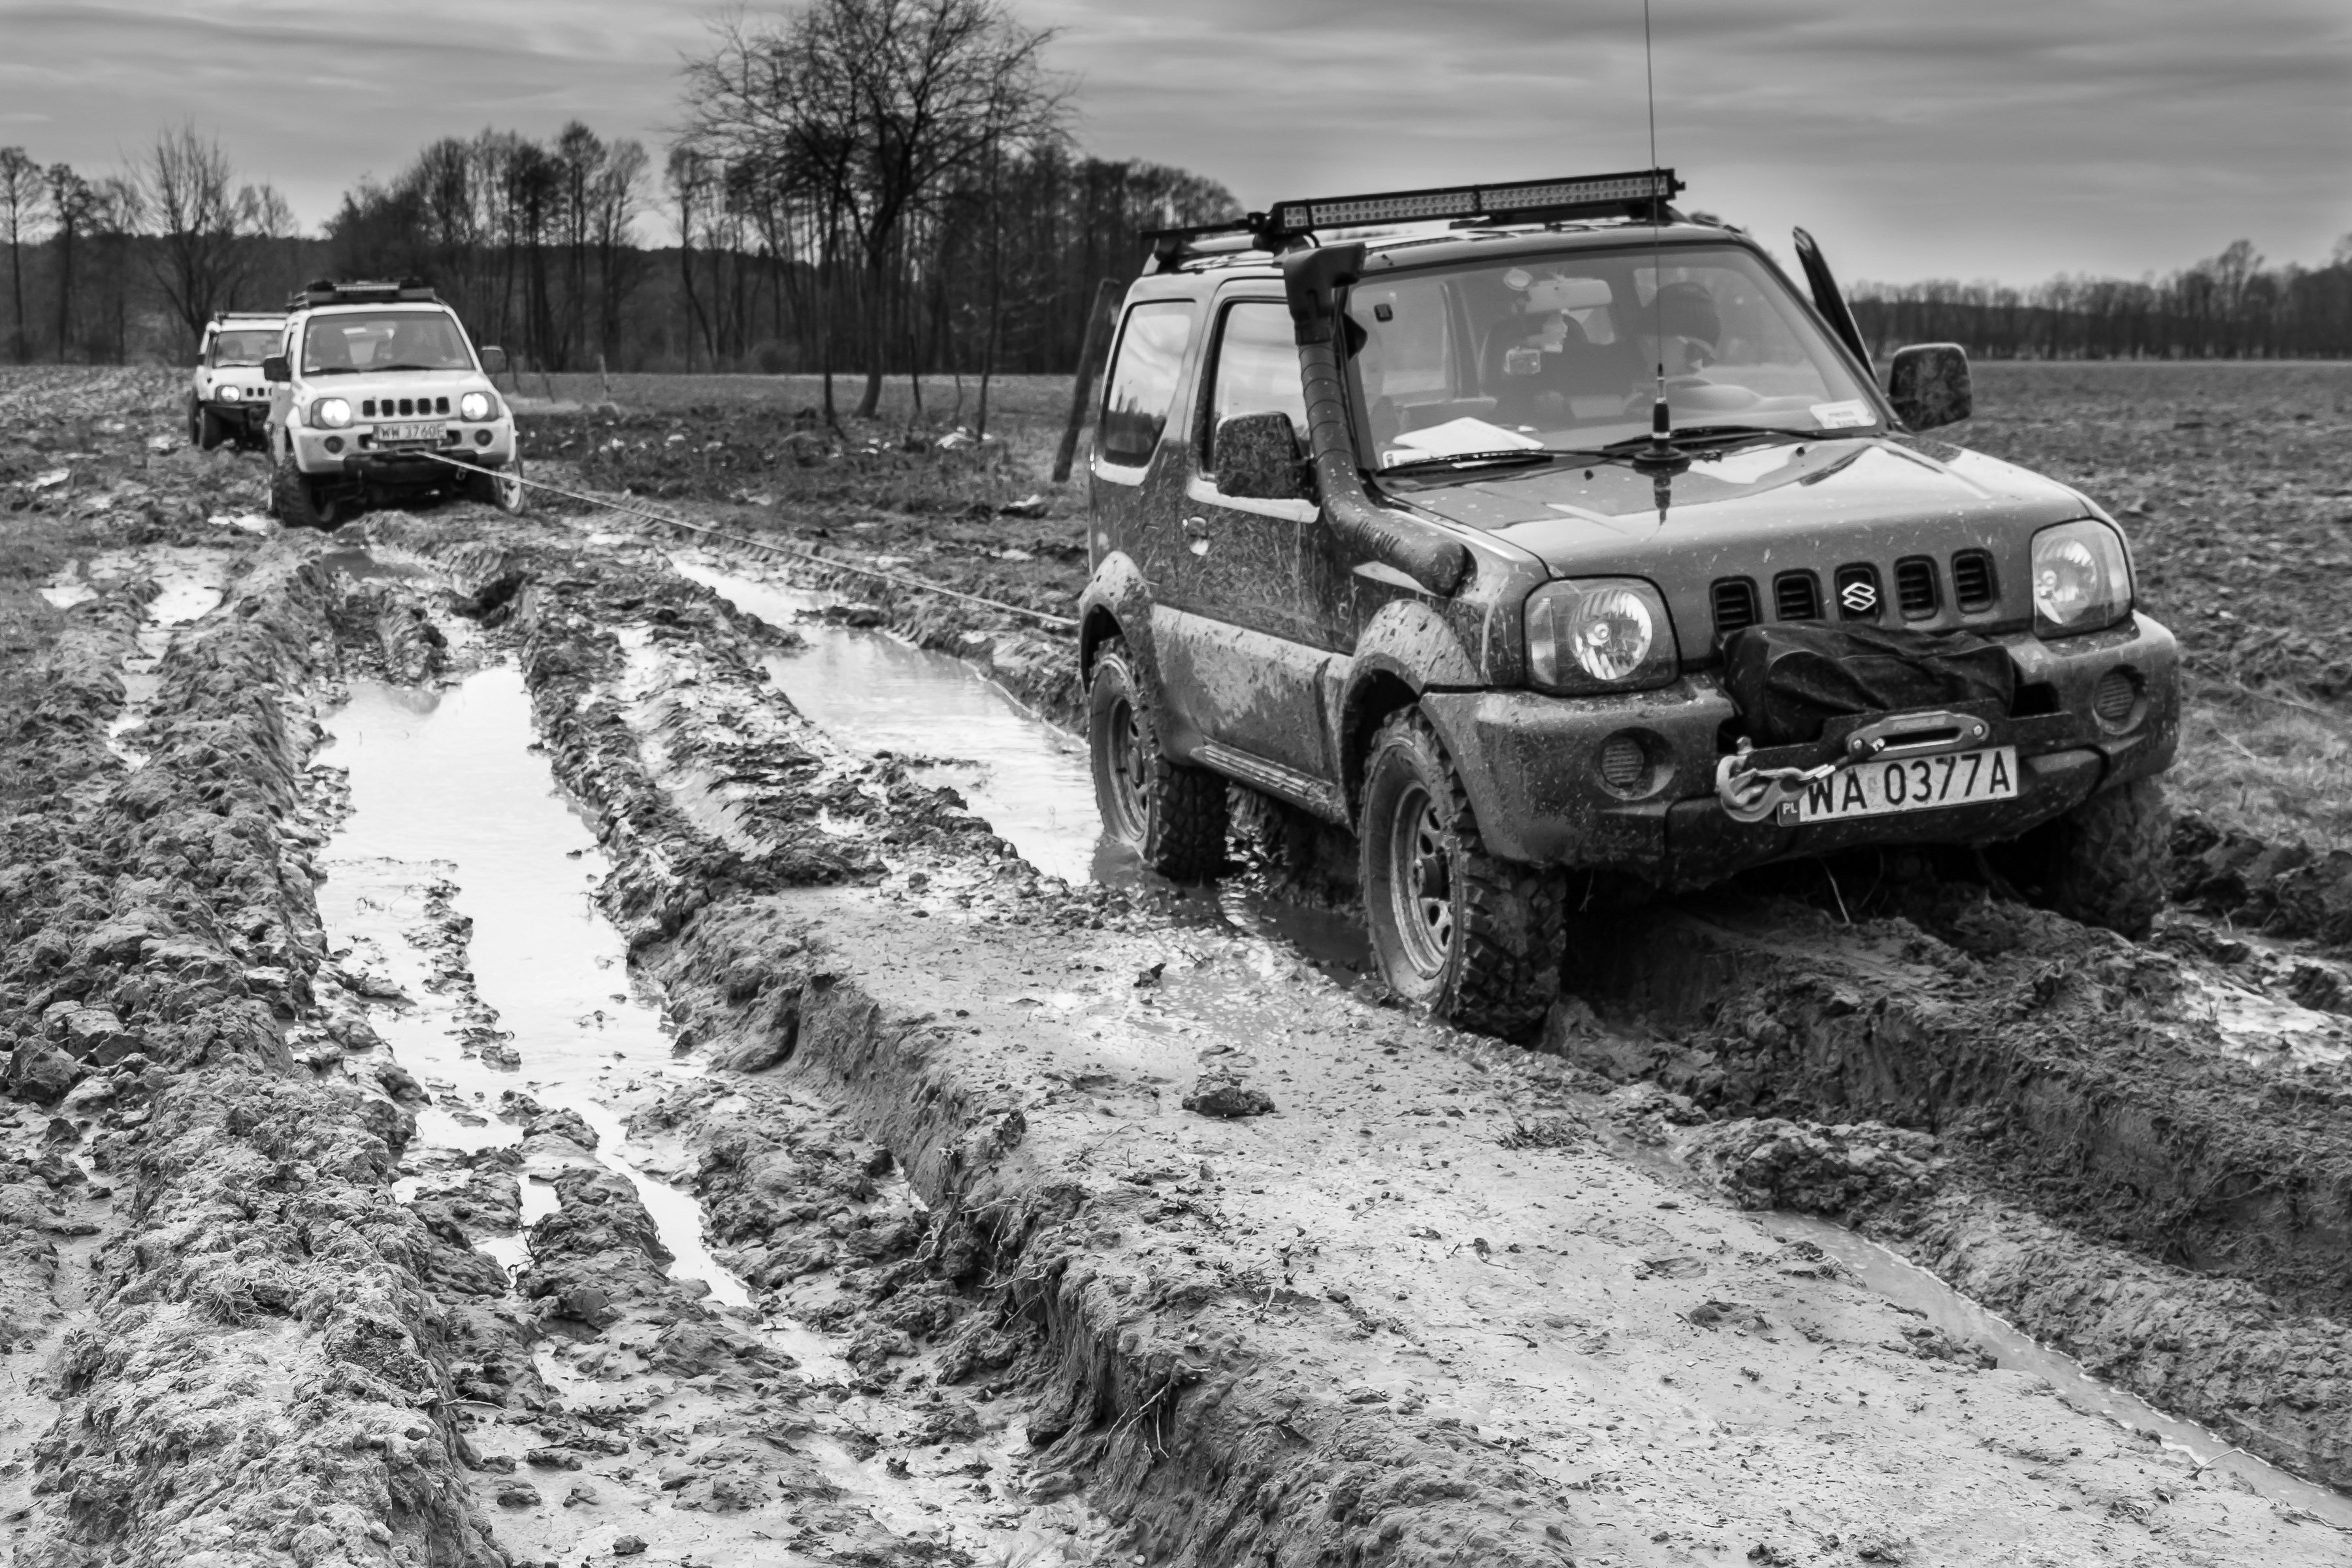
outdoor, black and white, white, sport, car, wheel, adventure, jeep, vehicle, dirt, mud, auto, black, monochrome, extreme, terrain, tire, bumper, bw, suzuki, towing, 4x4, off road, off road vehicle, sport utility vehicle, land vehicle, monochrome photography, automobile make, automotive exterior, off roading, off road racing